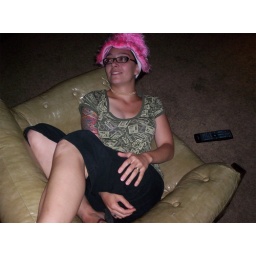
Kickin' back in the pink furry